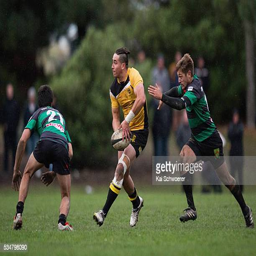
person looks to pass the ball during the match